History of Kodagu

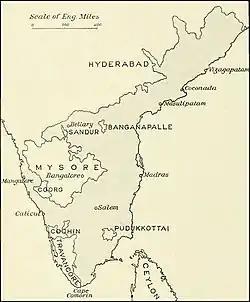
Coorg province in British India in 1913

Dodda Vira Raja, who, in consequence of his mind becoming unhinged, was guilty towards the end of his reign of hideous atrocities, died in 1809 without male heirs, leaving his favourite daughter Devammji as Rani. His brother Linga Raja, however, after acting as regent for his niece, announced in 1811, his own assumption of the government. He died in 1820 and was succeeded by his son Chikka Veera Raja, a youth of twenty. He had members of the families of his predecessors, including Devammaji put to death.The last few Rajas and their family members married members of the Mukkatira and Palanganda Kodava families. At last, in 1833, overnight production of evidence of treasonable designs on the Raja's part led to inquiries on the spot by the British resident at Mysore, as the result of which, and of the Raja's refusal to amend his ways, a British force marched into Kodagu in 1834 after a medium-sized war, when the Raja surrendered. It was a short but bloody campaign that occurred in which a number of British men and officers were killed. Near Somwarpet, where the Coorgs were led by Mathanda Appachu the resistance had been most furious, by the Kodava warriors. But this Coorg campaign came to a quick end when the Rajah had to surrender to the British.